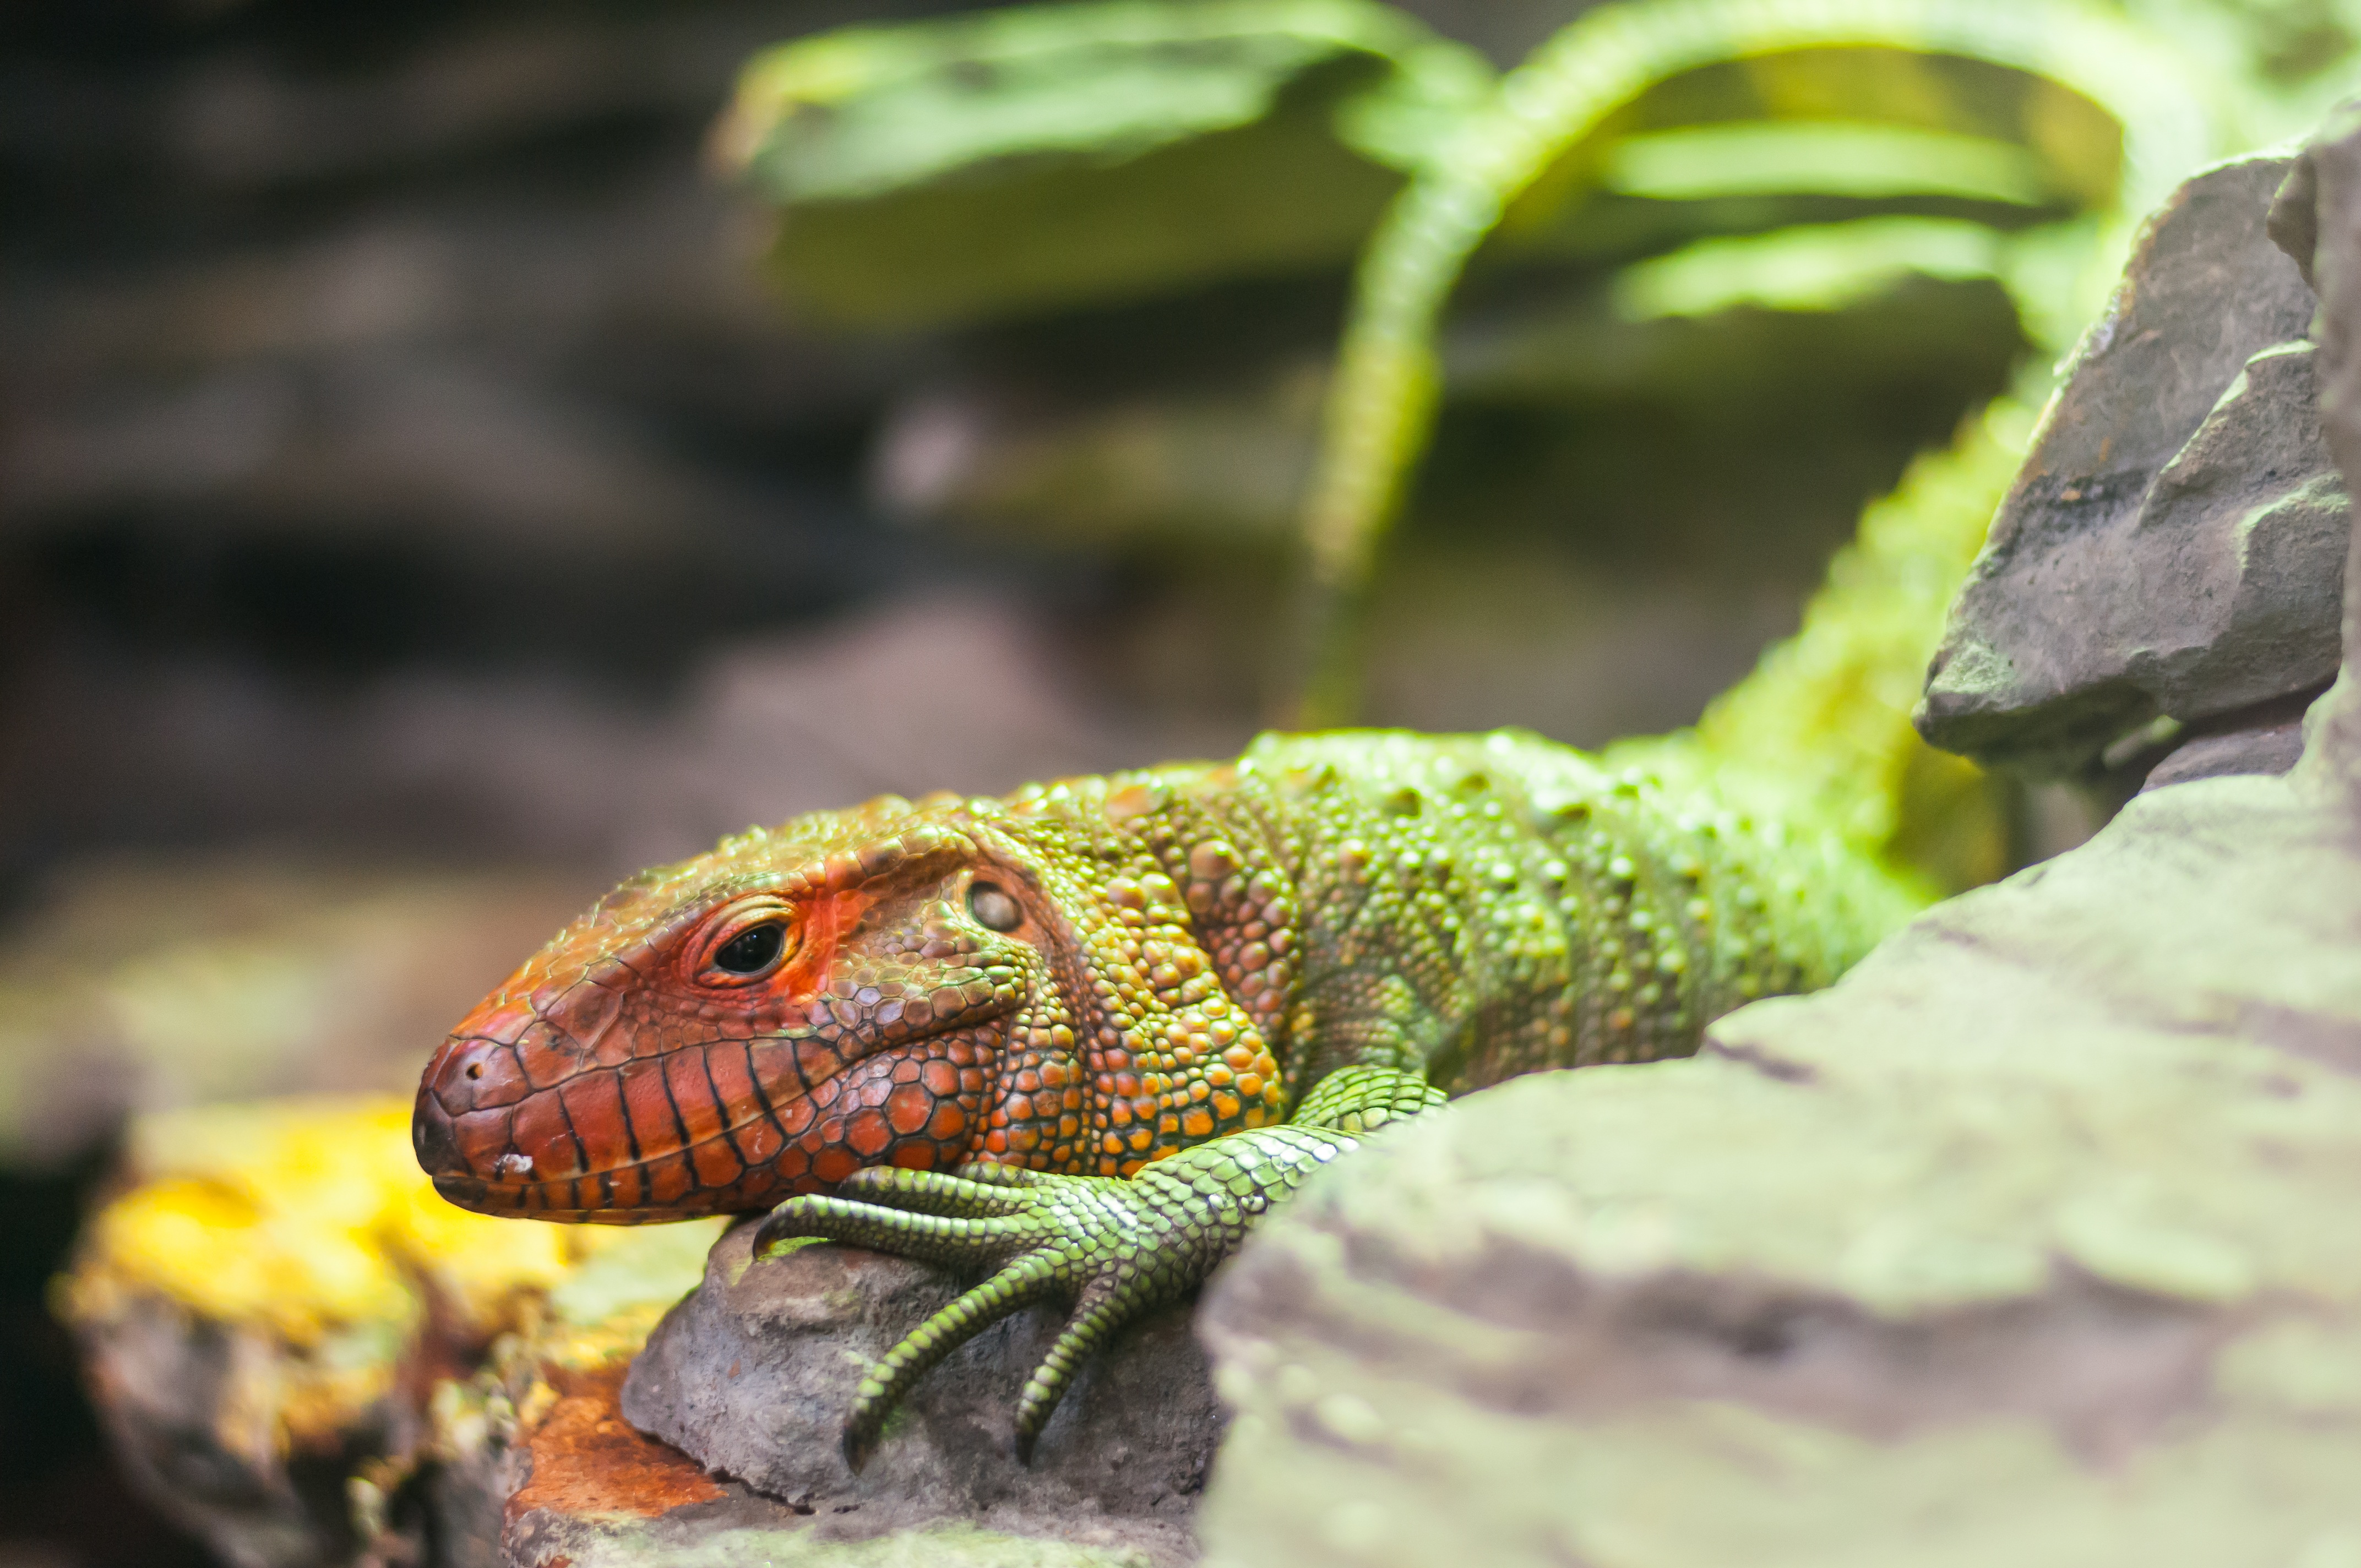
nature, desert, animal, wildlife, zoo, pet, green, reptile, garden, iguana, fauna, lizard, green lizard, close up, wild animal, chameleon, animals, poland, vertebrate, iguania, macro photography, lacerta, agamidae, wroc aw, leopard gecko, the lizard, gad, dactyloidae, scaled reptile, lacertidae, african chameleon